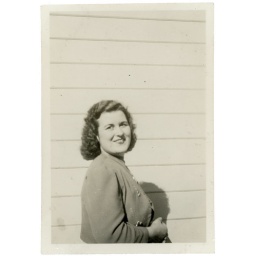
girl by the house